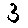
Label: 3